1983 Tripura Legislative Assembly election

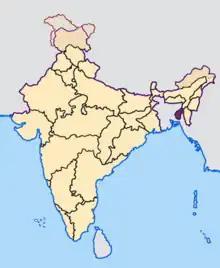
Tripura

The 1983 Tripura Legislative Assembly election took place on 1 May 1983, to elect the Members of the Legislative Assembly (MLA) from each of the 60 Assembly constituencies in Tripura, India.